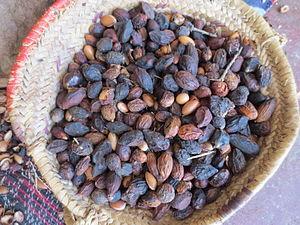
Graine d'argan, entre Marrakech et l'Atlas au Maroc
L’Arganier ou Argania spinosa L. est une plante de la famille des Sapotaceae. C'est un arbre endémique du Maroc et de l'Algérie.